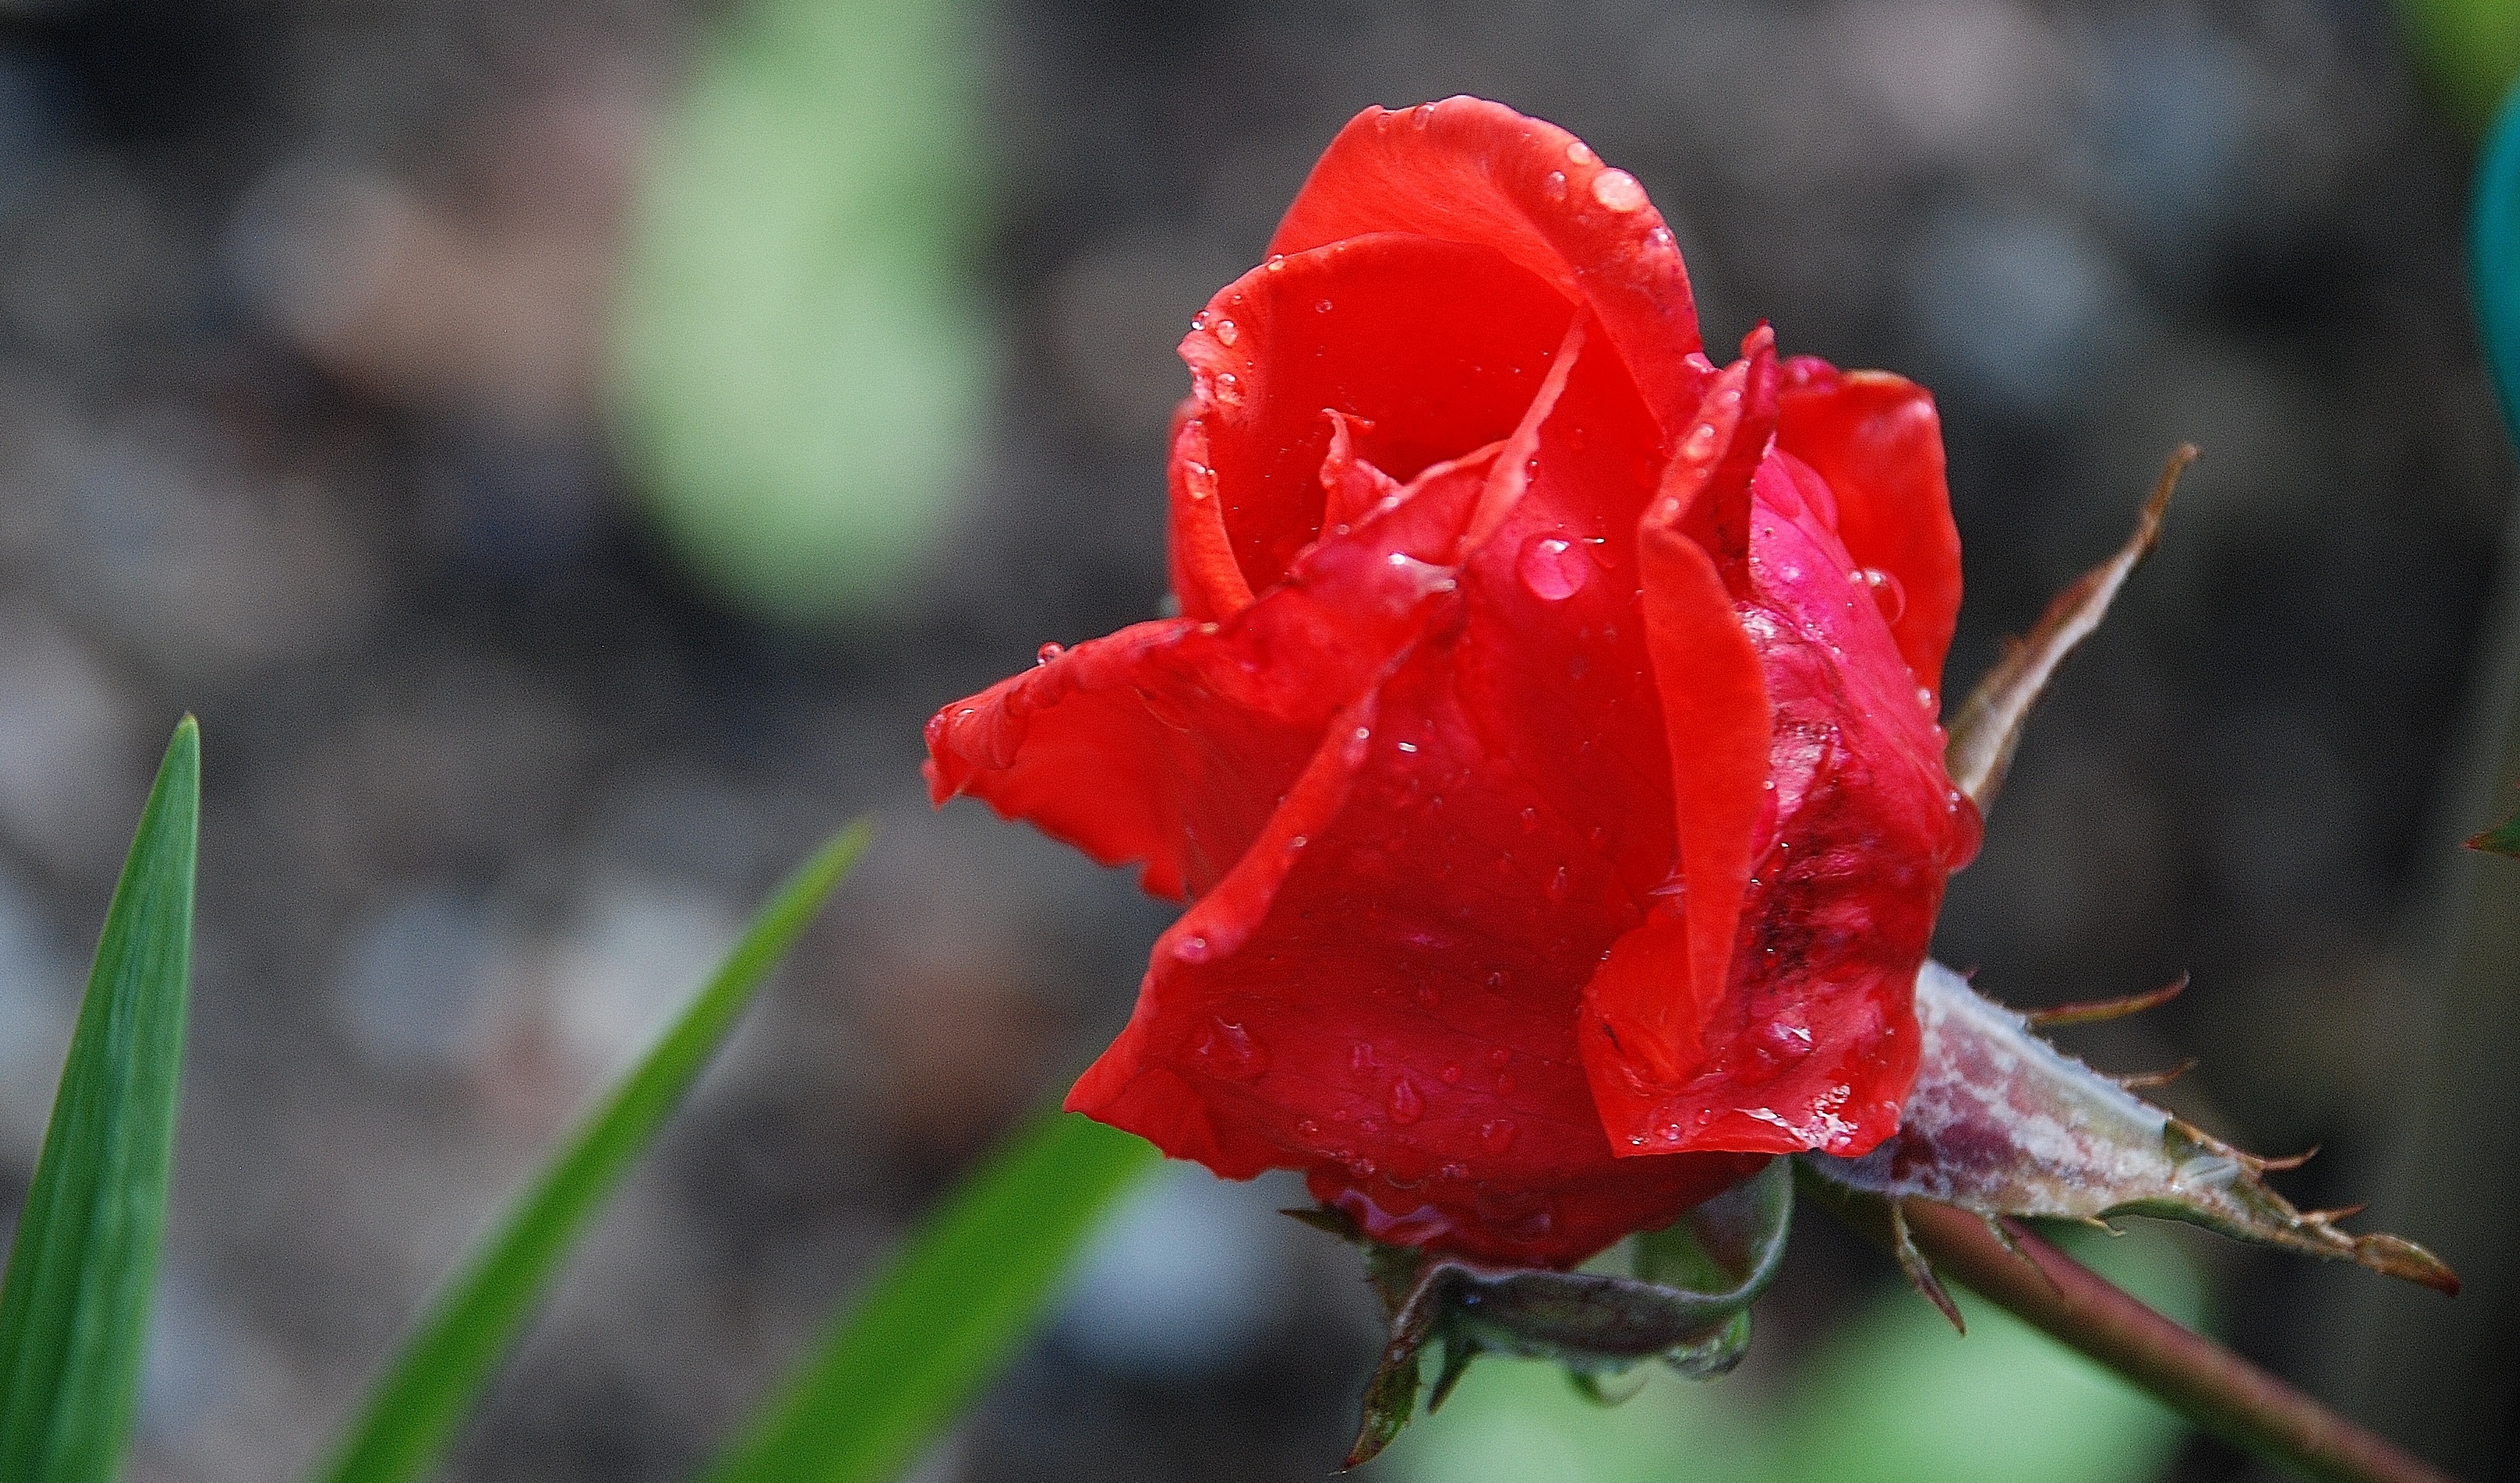
nature, plant, flower, petal, bloom, summer, floral, bouquet, rose, red, macro, garden, wedding, flora, close up, macro photography, flowering plant, garden roses, rose family, plant stem, land plant